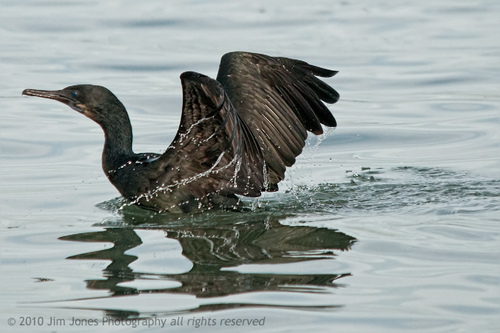
this medium sized bird has dark feathers, long wings, a long beak and a long, curved neck.
this large bird is mostly gray with a long flat bill.
this large bird is brown with a long bill and neck.
this bird has a flat bill, a long neck, and large brown wingsmedium to large grey and black bird with long neck and long black beak
this bird is black with white and has a long, pointy beak.
this bird is large with large wings and a scooped neck all in just the color grey.
a large black bird with a long bill, long neck, and large wingspan.
this bird has a narrow black bill with dark brown crown and black nape.
a medium sized black bird, with a long pointed bill.
Species: Brandt Cormorant